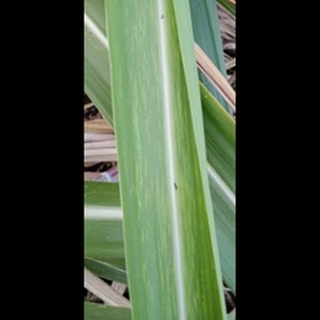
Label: sugarcane_mosaic